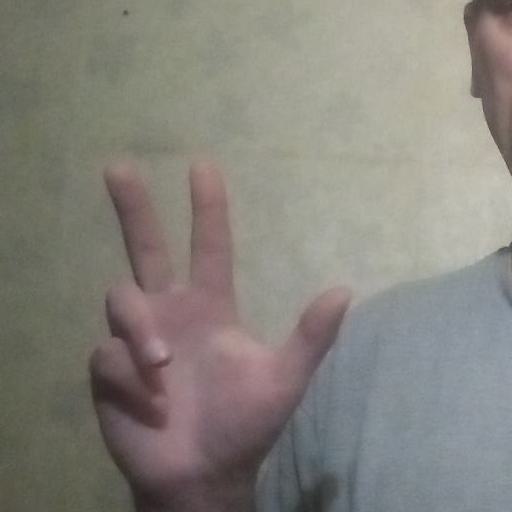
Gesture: three2